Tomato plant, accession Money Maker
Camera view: bottom (45 deg); turntable rotation: 330 degrees
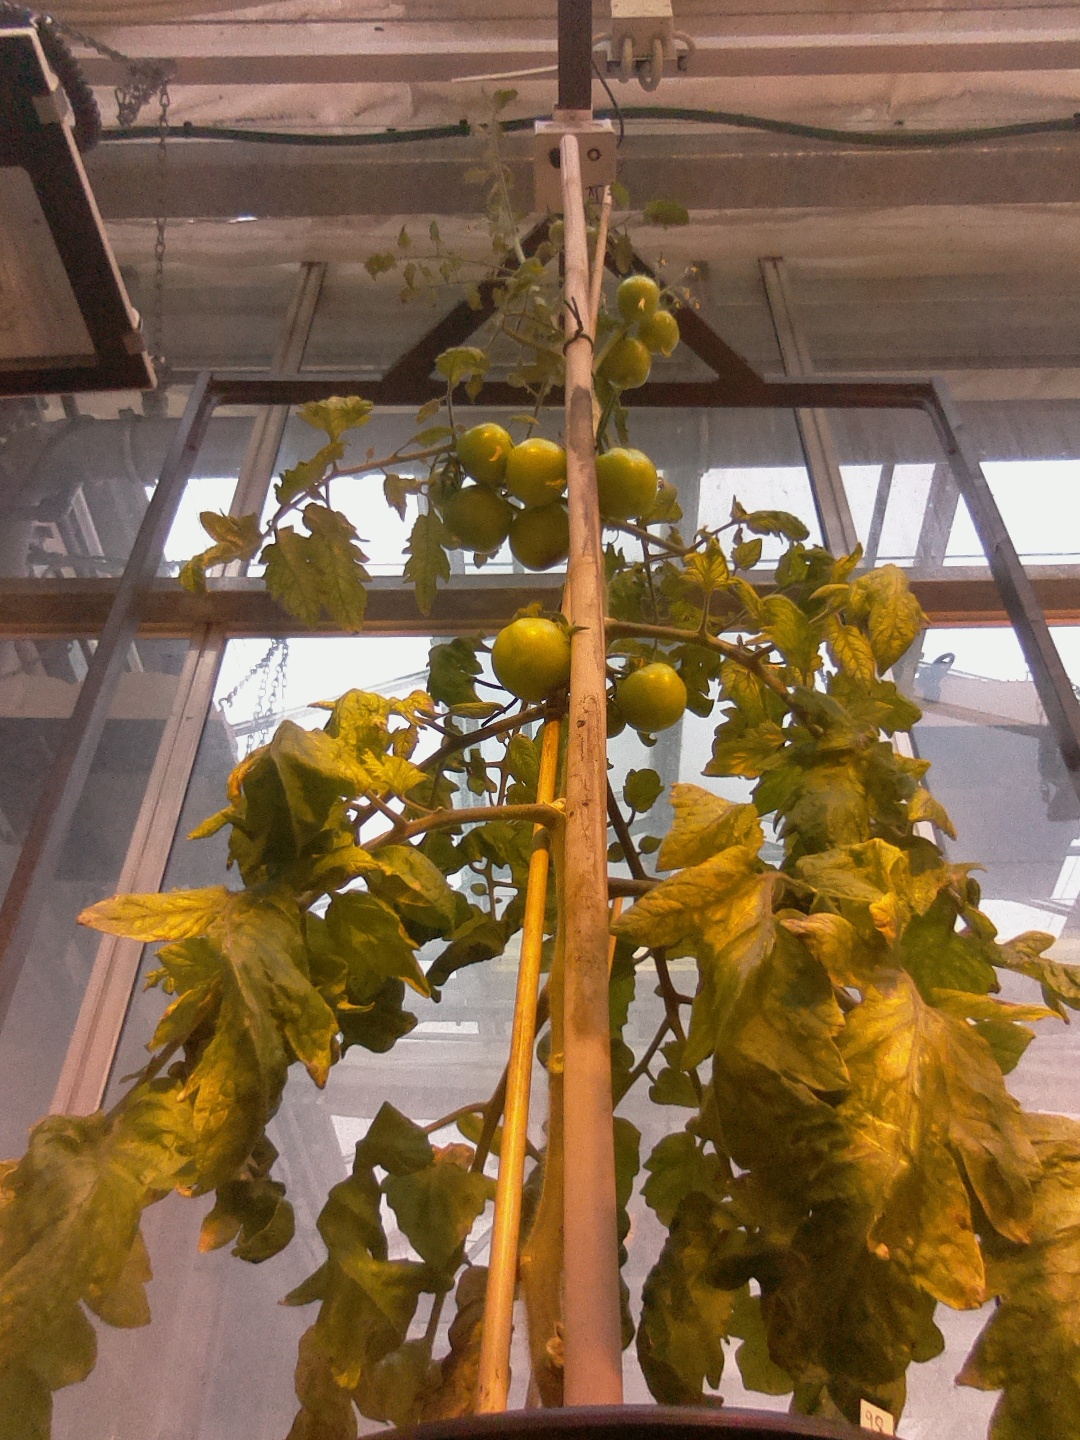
BBCH growth stage 77: 70%-80% of final fruit size